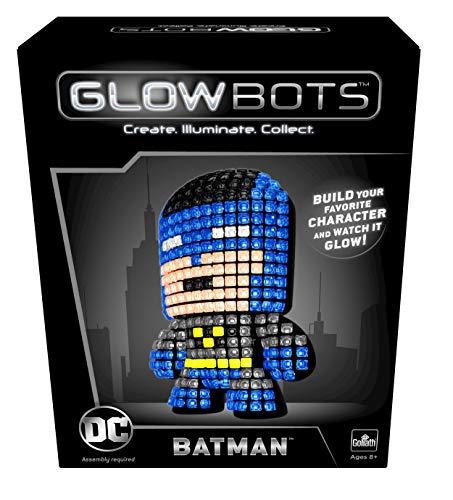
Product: Goliath DC Glowbot Batman
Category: Toys & Games | Building Toys | Building Sets
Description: Bring unique character designs to life with glowbots.
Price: $21.76
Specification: ProductDimensions:4.8x2.5x6inches|ItemWeight:7ounces|ShippingWeight:7ounces(Viewshippingratesandpolicies)|ASIN:B07PP8LZLV|Itemmodelnumber:35137|Manufacturerrecommendedage:8yearsandup